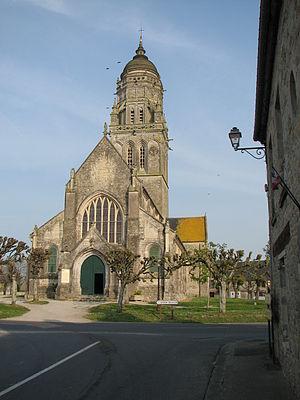
Sainte-Marie-du-Mont est une commune française, située dans le département de la Manche en région Normandie, peuplée de 720 habitants.
Cet article recense les monuments historiques situés dans l'arrondissement de Cherbourg, dans le département de la Manche.